Viola labradorica

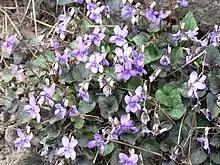
"Viola riviniana" Purpurea Group mislabeled as "Viola labradorica" growing in the Botanischer Garten at Krefeld

Viola labradorica, commonly known as alpine violet, American dog violet, dog violet or Labrador violet, is a perennial herbaceous flowering plant. It is native to Greenland, eastern Canada, and the eastern United States. The plant sold as "Viola labradorica" by nurseries is "Viola riviniana".